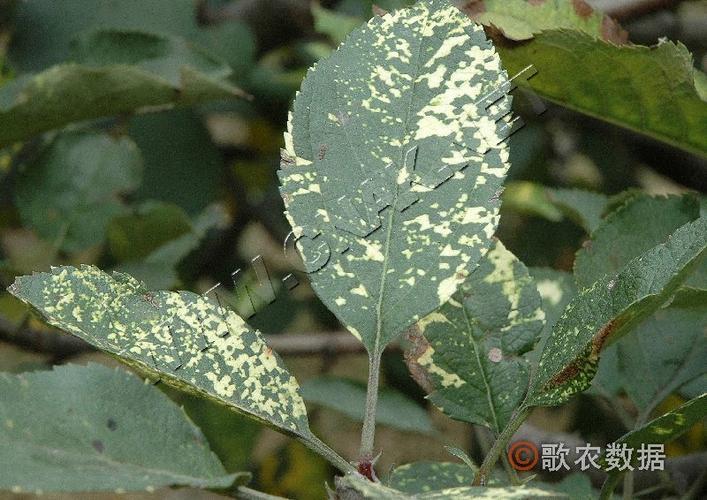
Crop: apple
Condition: mosaic_virus